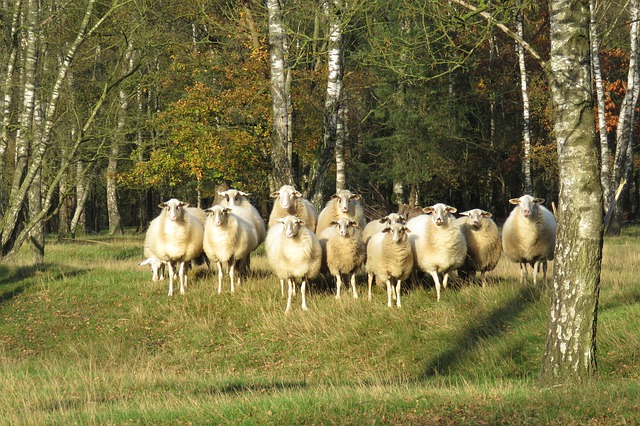
Label: pecora